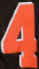
Number: 4